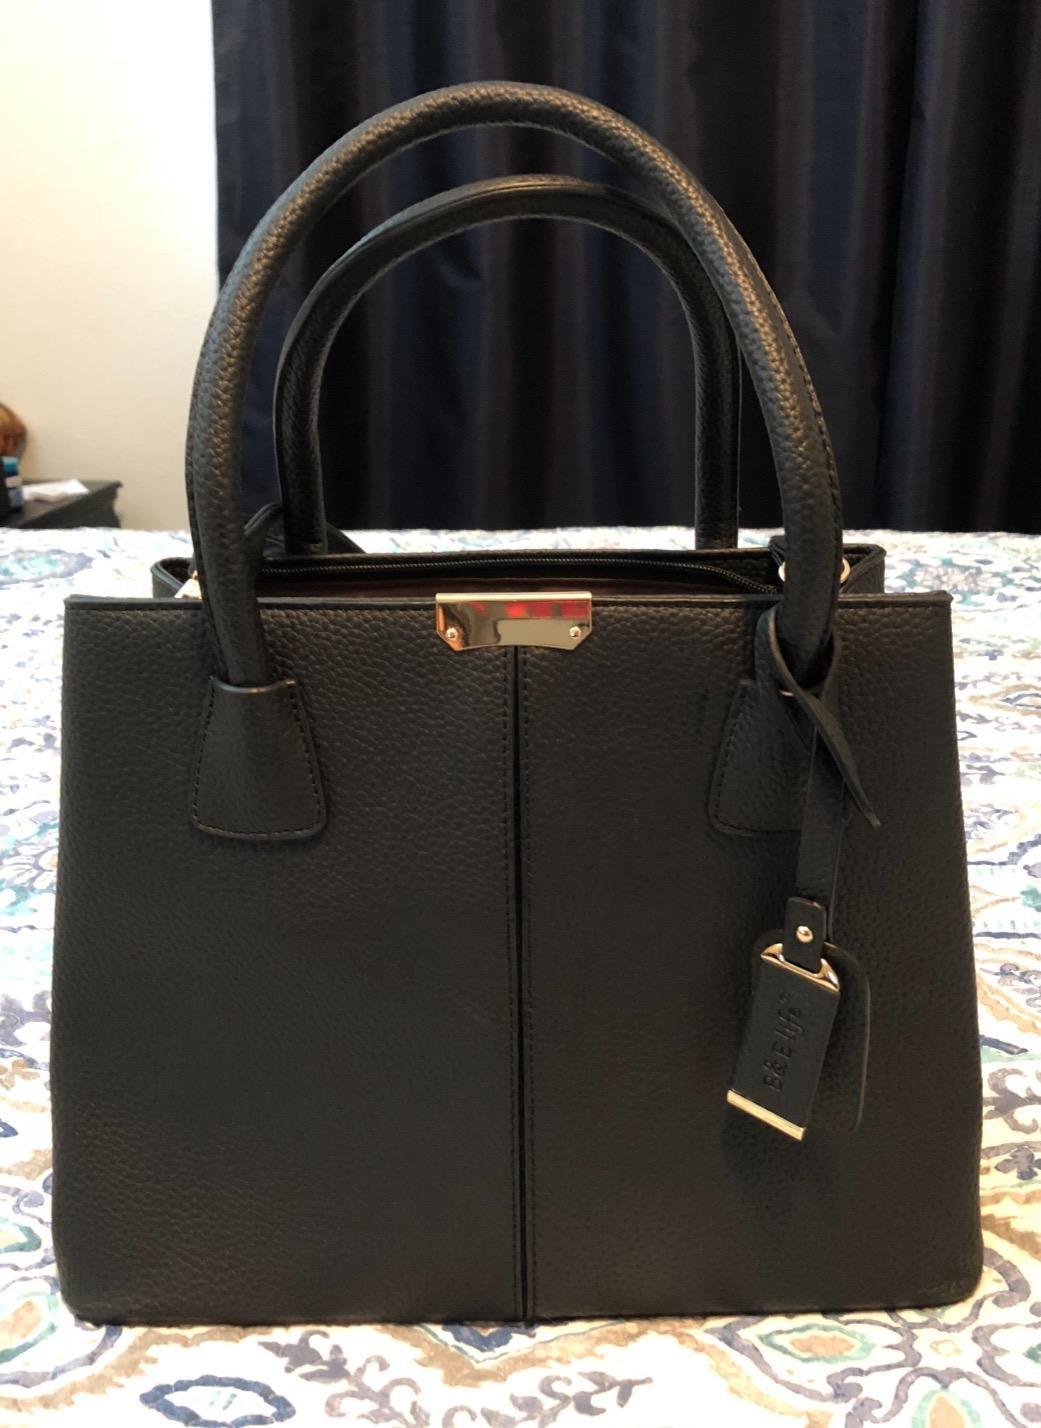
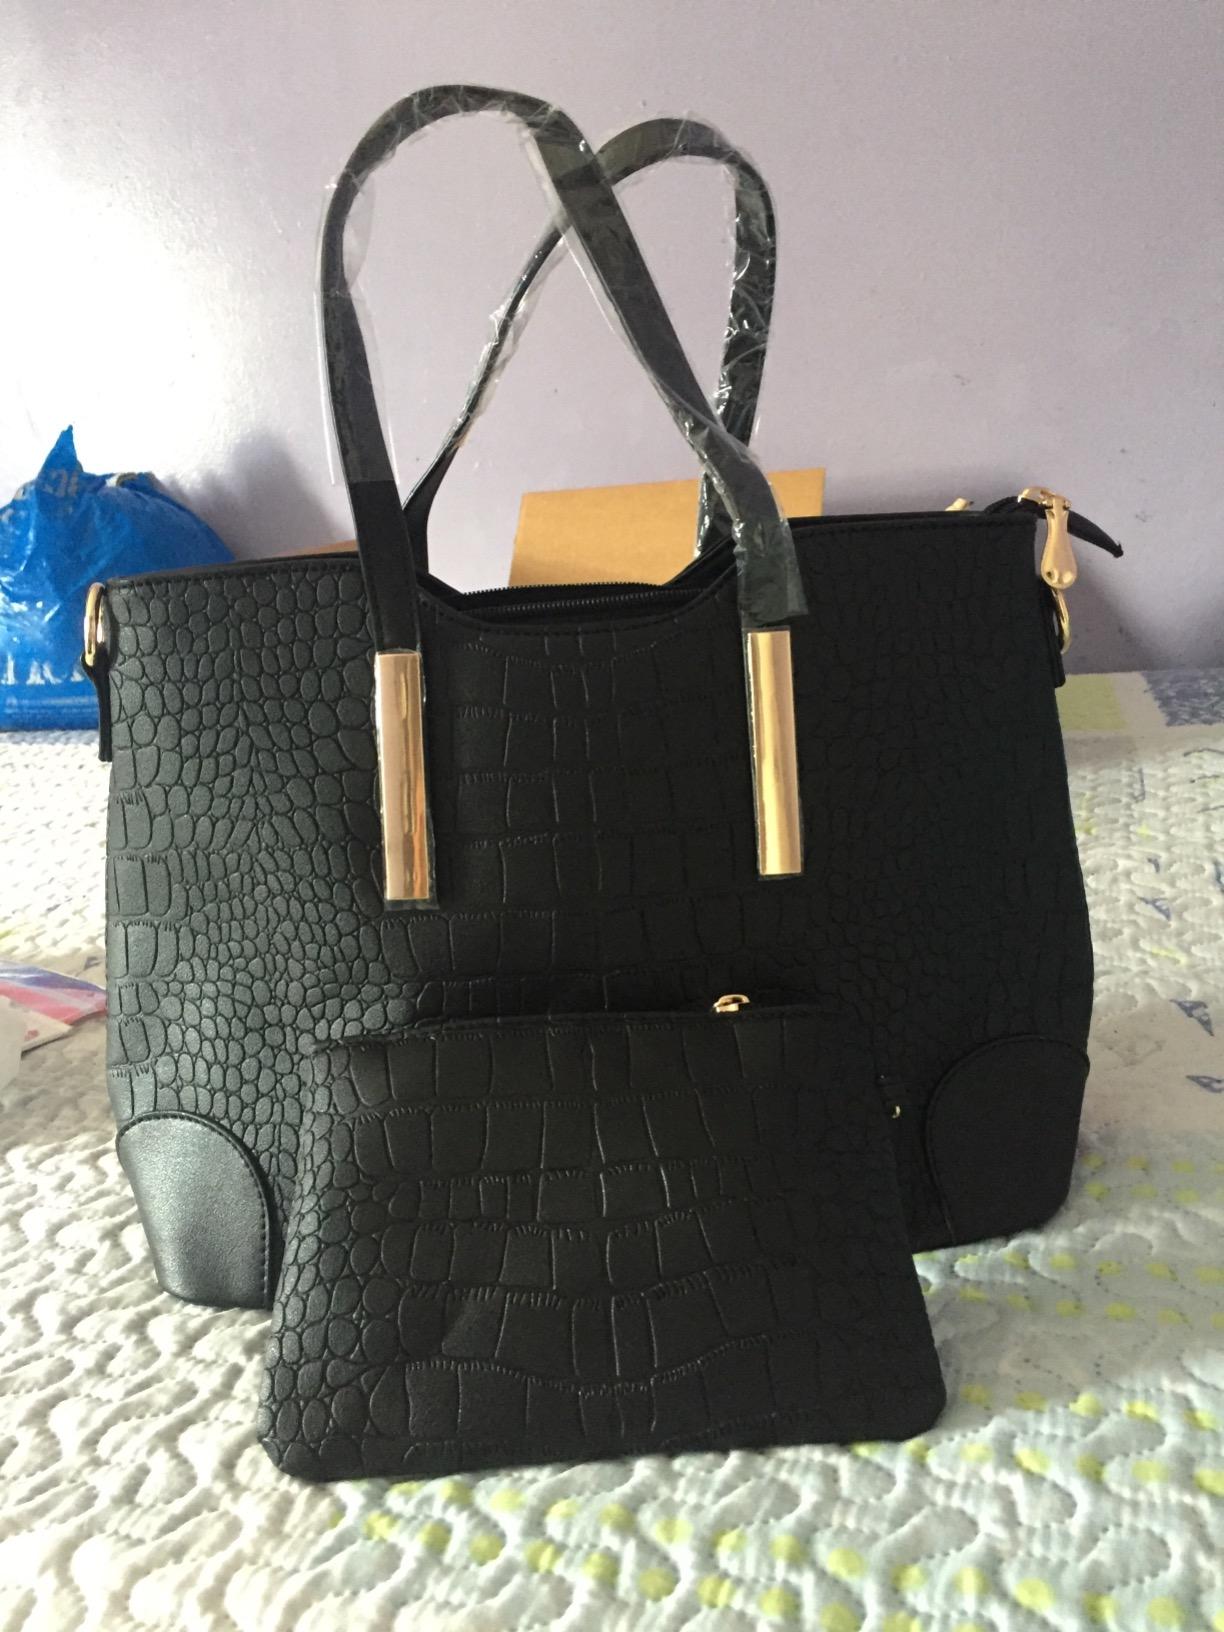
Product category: accessories_handbag
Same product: no